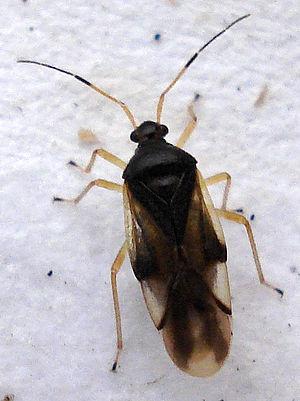
Bryocoris pteridis est une petite espèce d'insectes hémiptères du sous-ordre des hétéroptères de la famille des Miridae. Il est monotypique dans son genre.